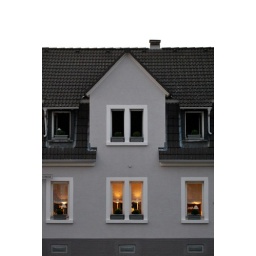
A really cute house in Darmstadt